El Chal

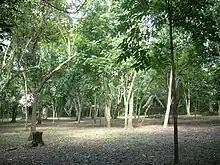
The East Plaza

The East Plaza covers an area of , making it the largest open ceremonial space in the entire city. On its east side it is delimited by 2 medium-height structures (East Plaza Structures 1 and 2), on the south side by the base of the acropolis, on the west side by Structure 3 of the West Plaza and on the north side by the South Structure of the Northeast Plaza. Six stelae and three altars were found in the East Plaza. The plaza had two construction phases, the first dated to the Late Classic and the second to the Terminal Classic. A few Late Preclassic ceramic fragments were also recovered. The levelling of the East Plaza involved a considerable inversion of labour due to the limestone bedrock being extremely close to the surface at one side and under the surface at the other.